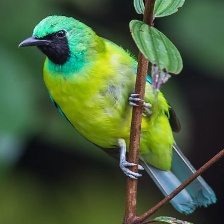
Species: BORNEAN LEAFBIRD
Scientific name: CHLOROPSIS KINABALUENSIS